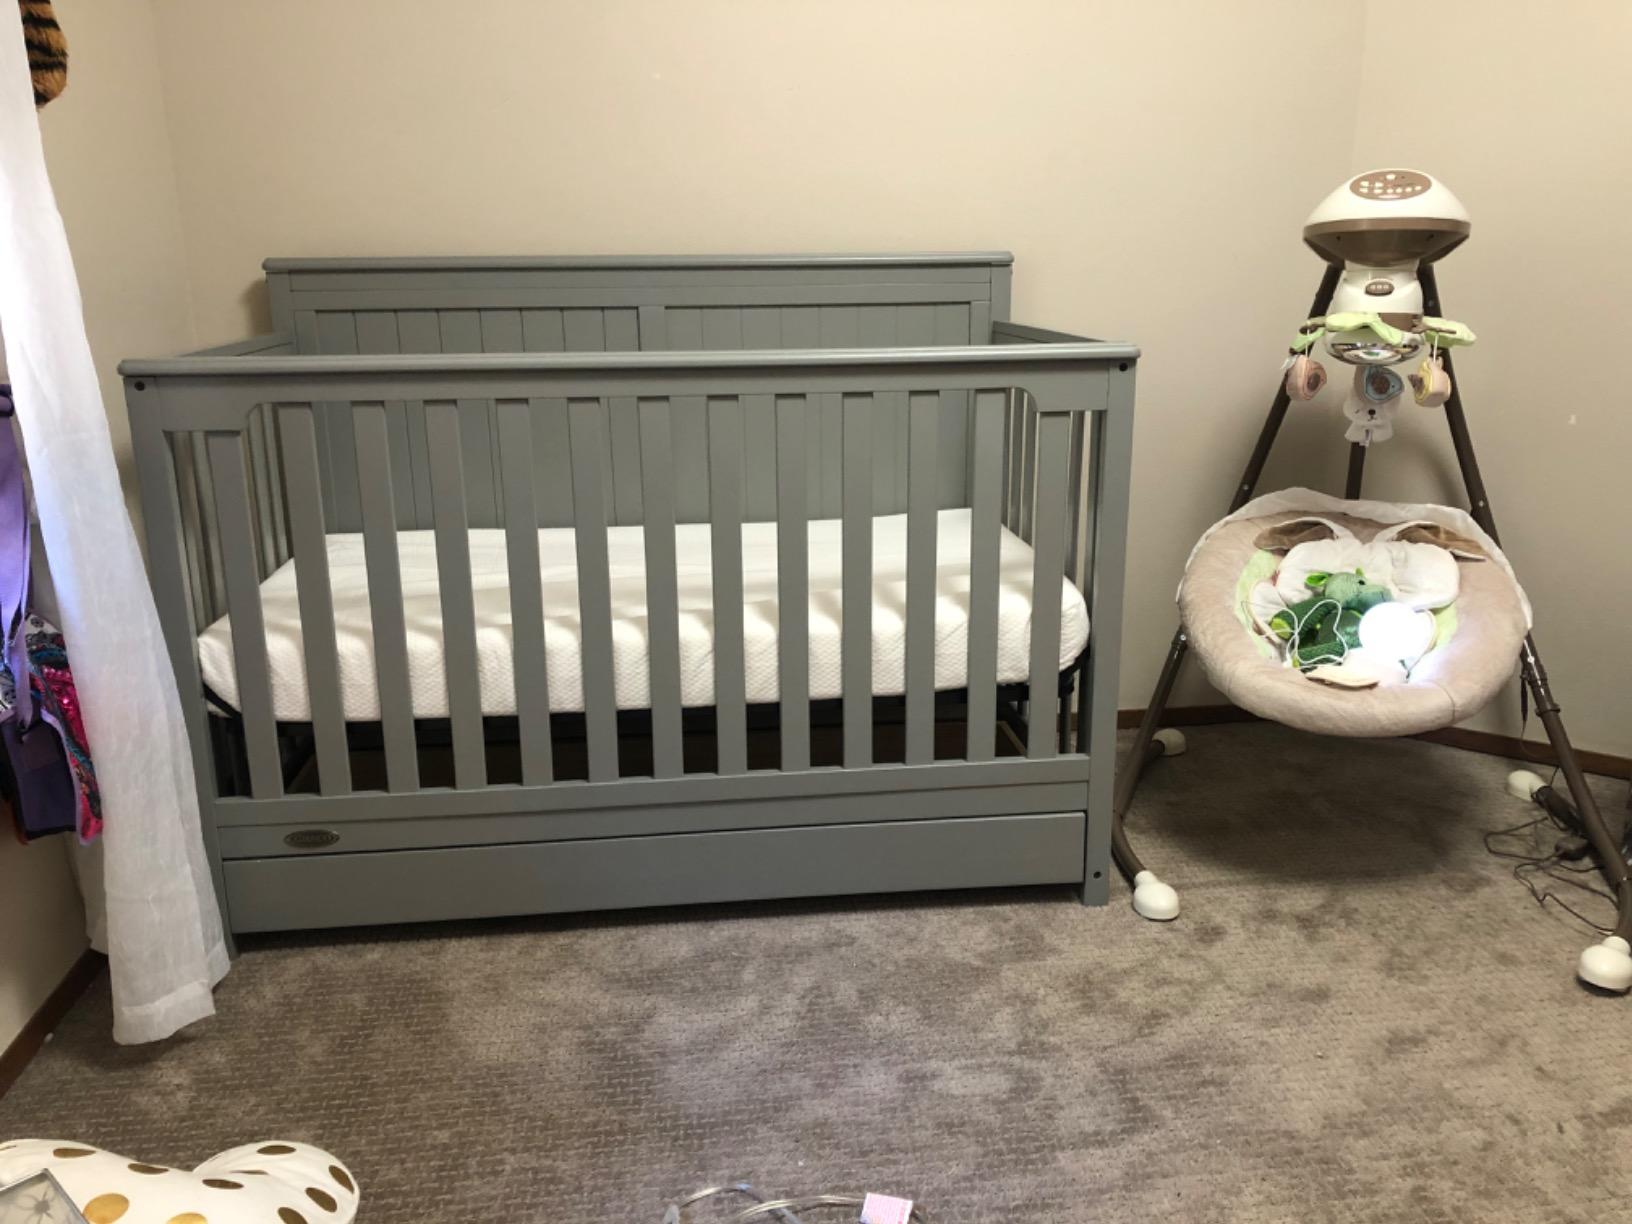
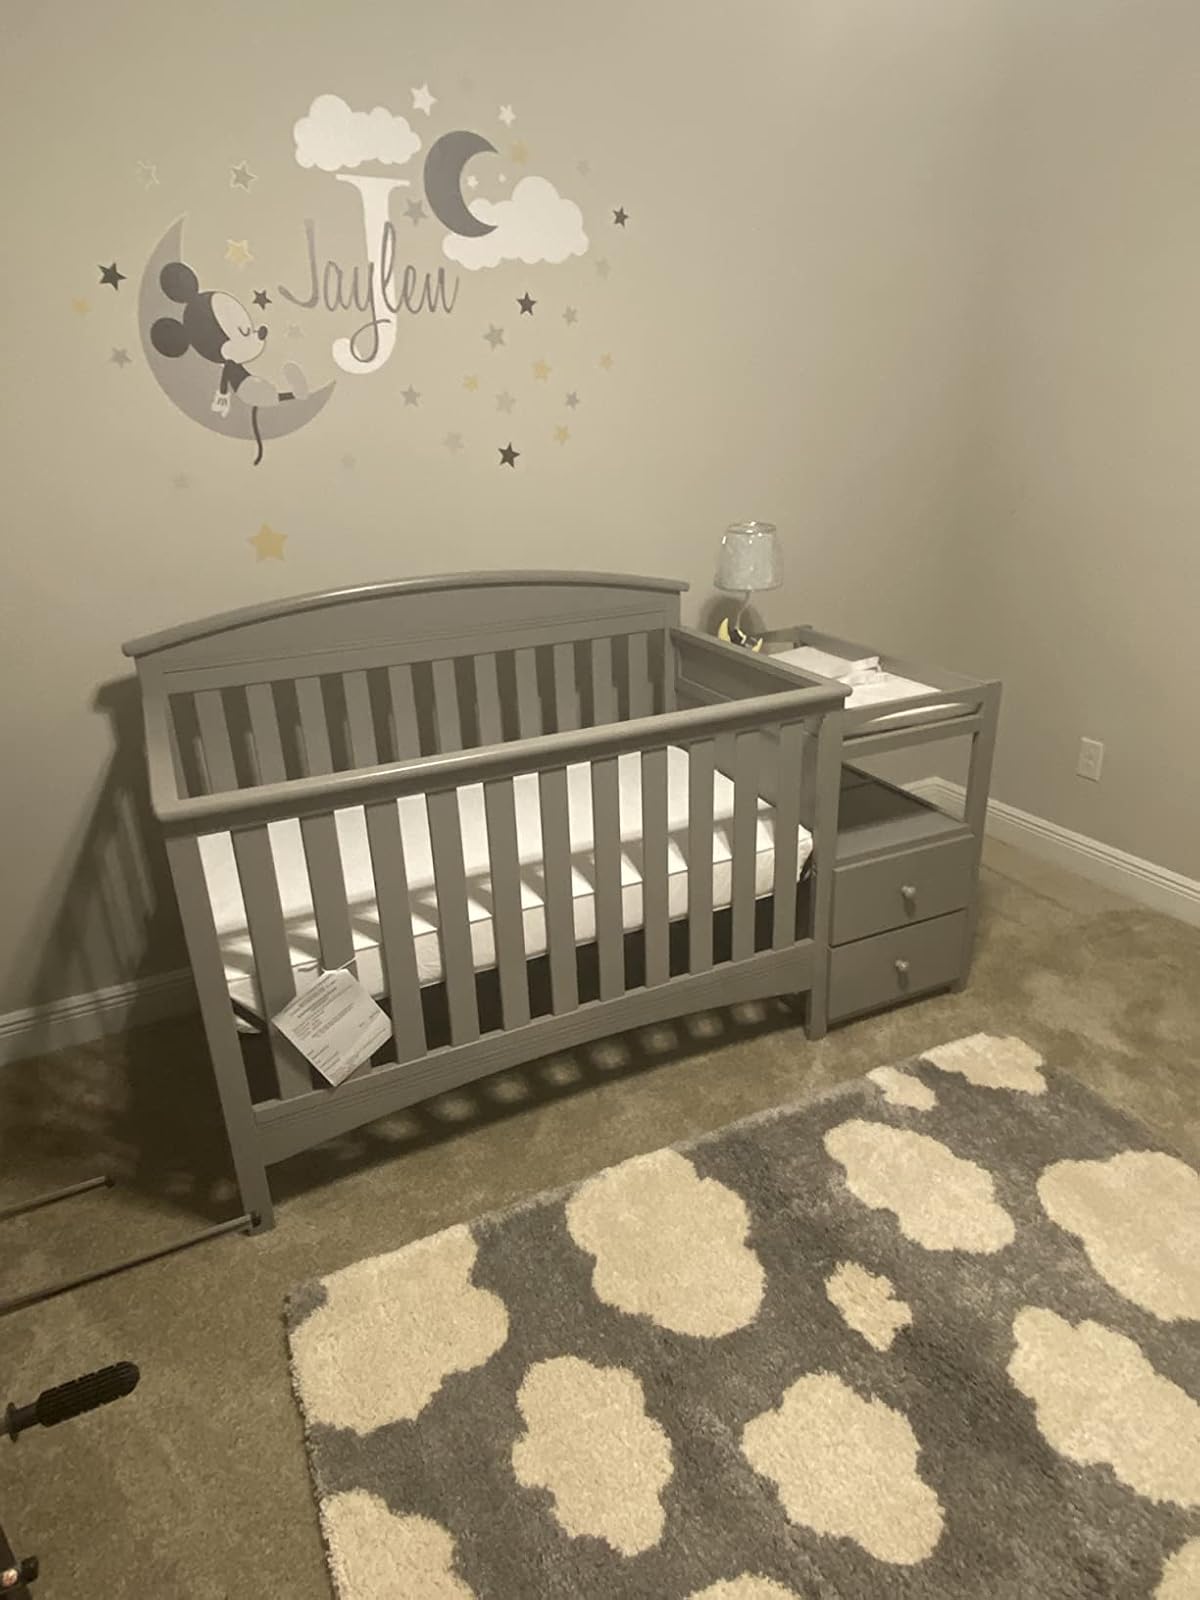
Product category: products_crib
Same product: no